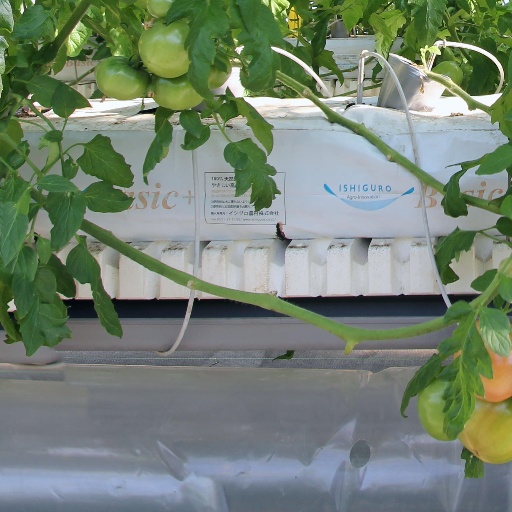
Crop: tomato